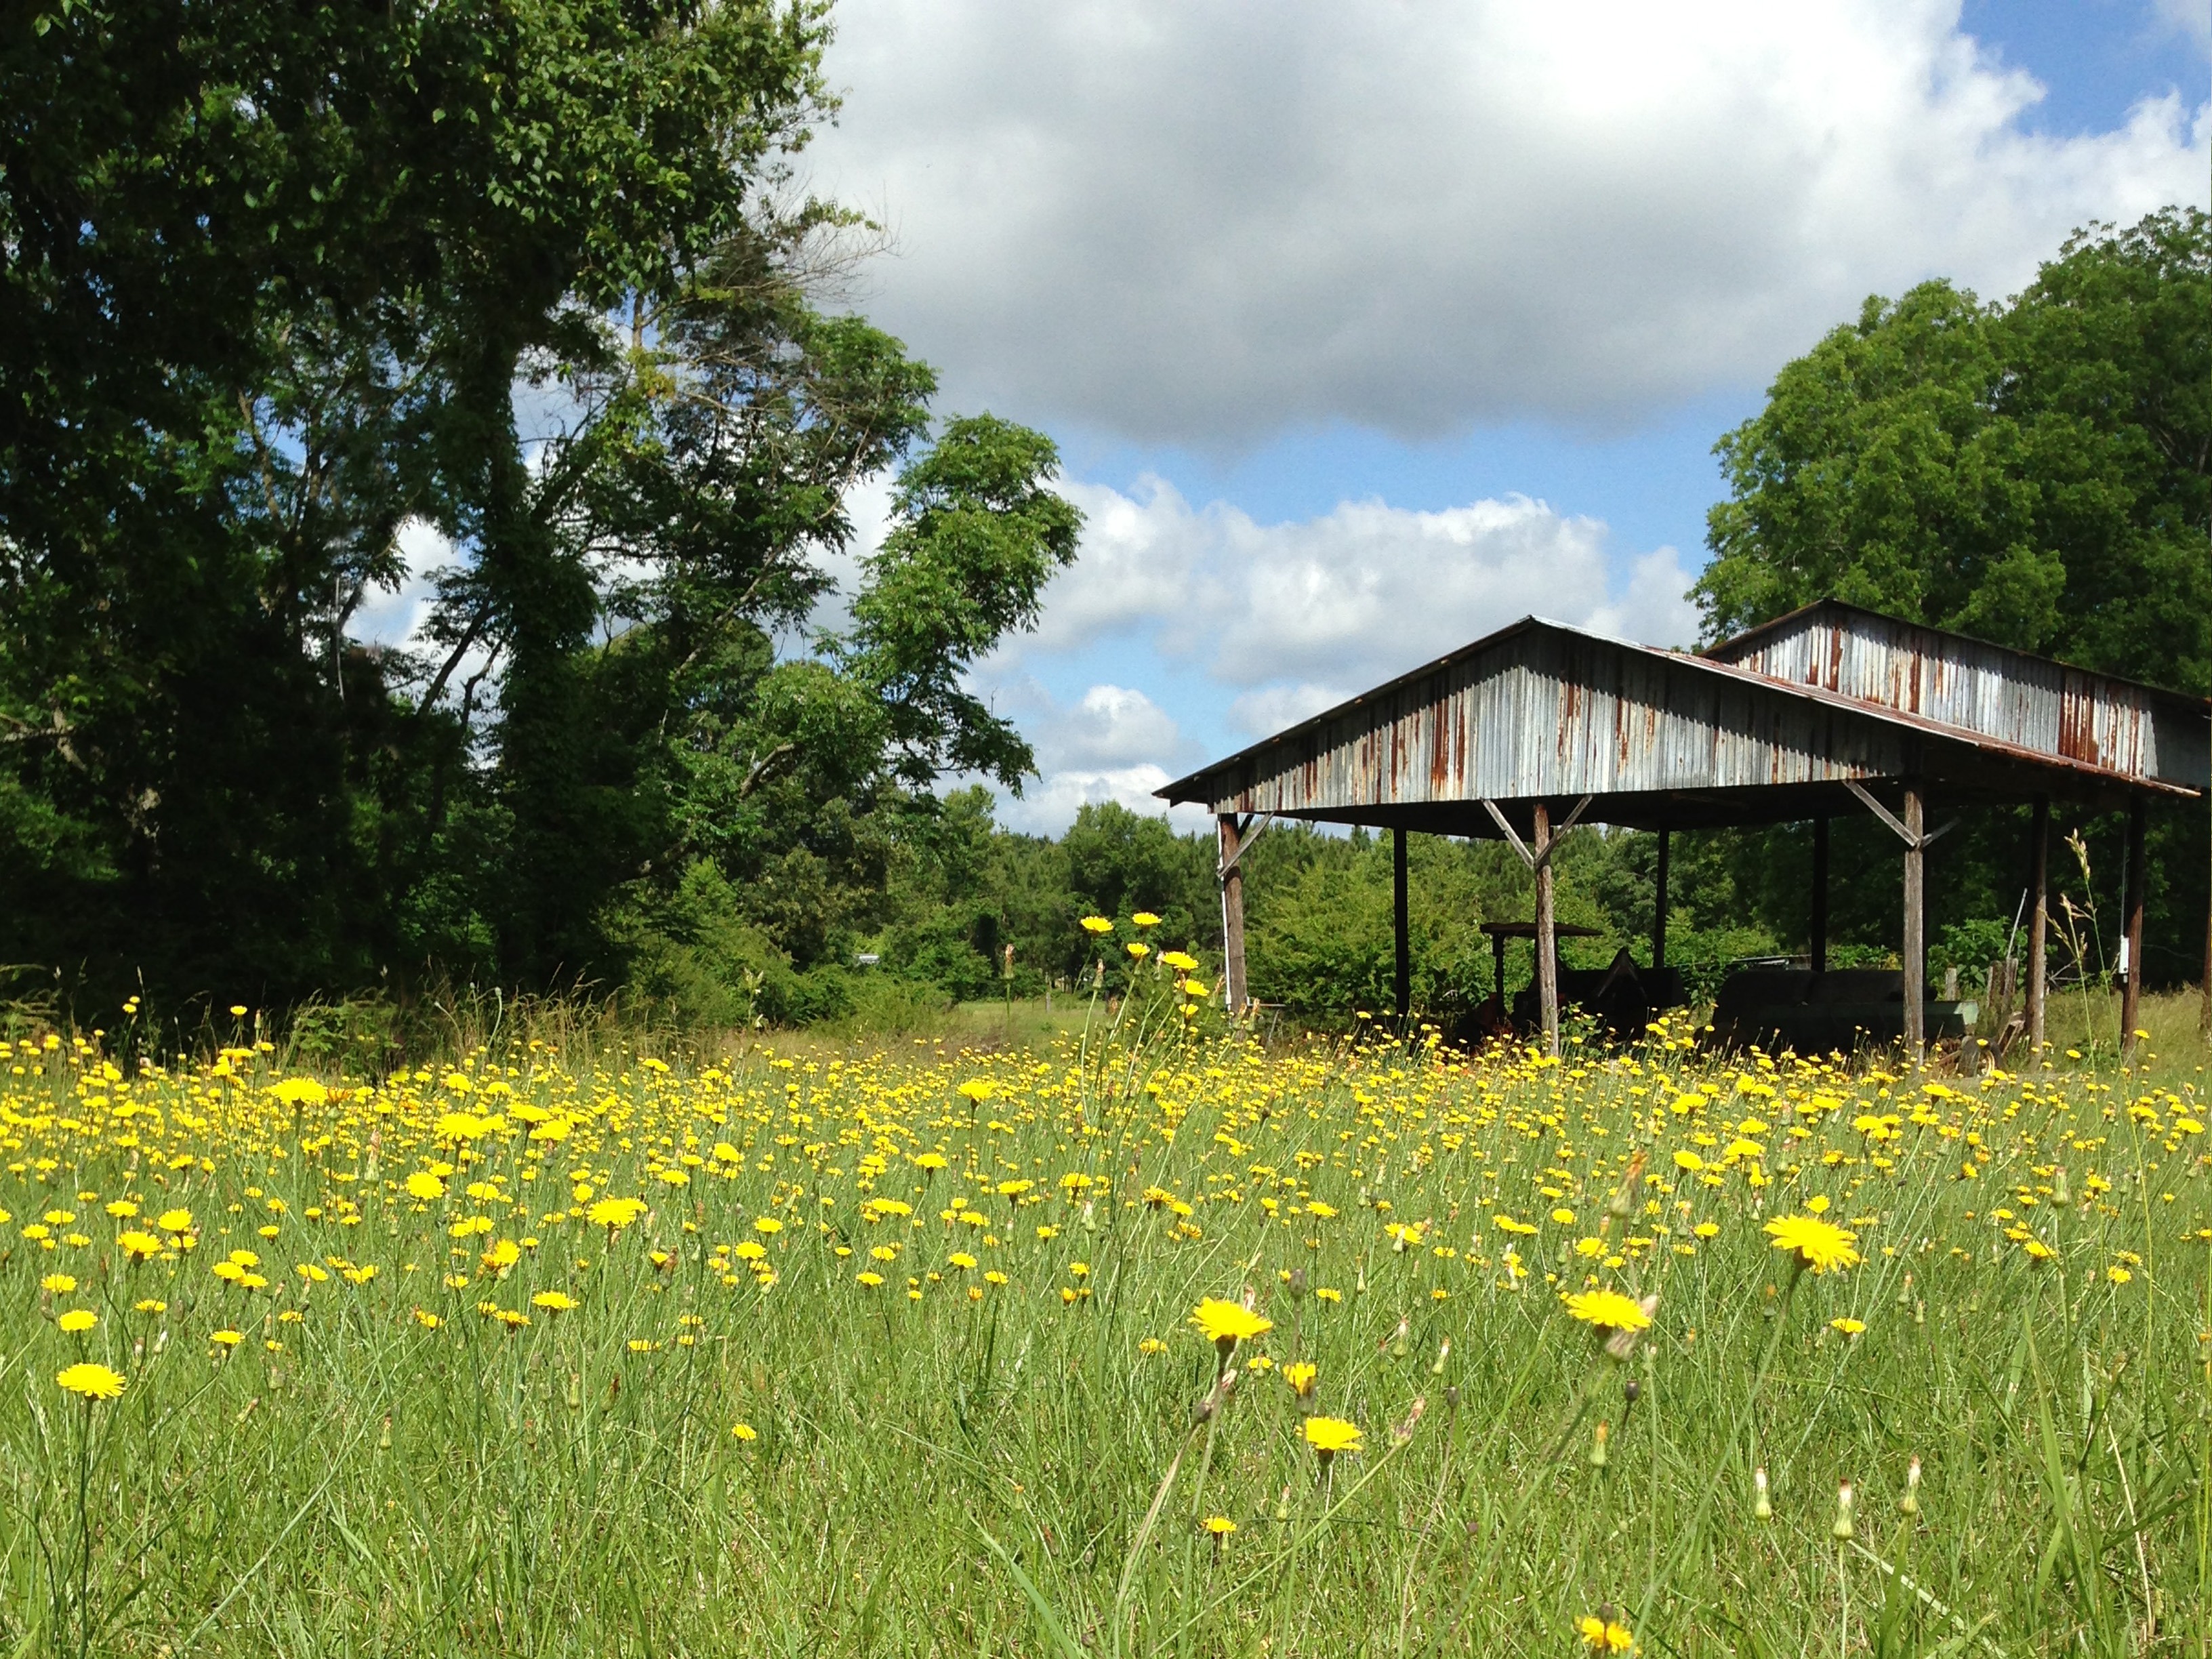
landscape, nature, grass, plant, field, farm, lawn, meadow, prairie, flower, land, shed, environment, idyllic, rural, green, tranquil, pasture, natural, yellow, agriculture, flora, wildflower, flowers, trees, outdoors, grassland, woodland, habitat, rural area, uncultivated, natural environment, geographical feature